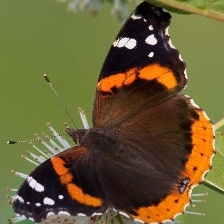
Species: RED ADMIRAL
Butterfly family (ImageNet category): admiral